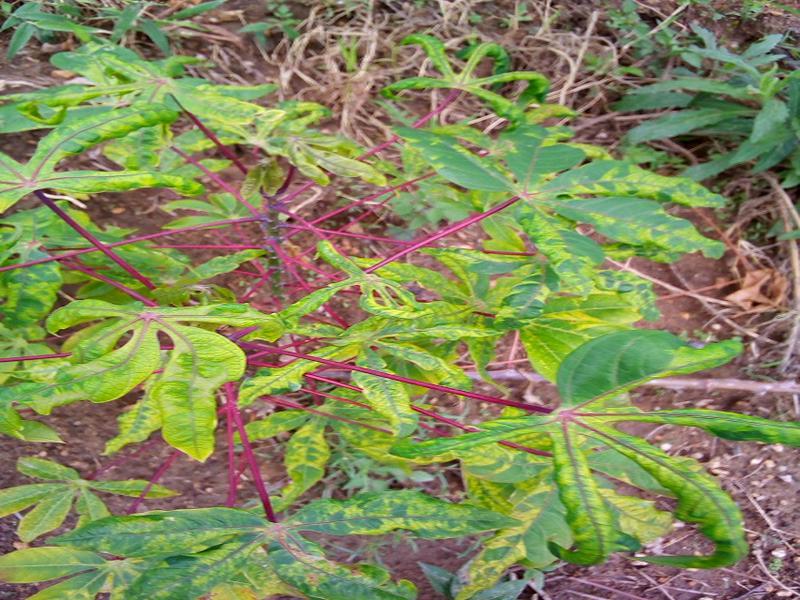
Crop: cassava
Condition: mosaic_disease